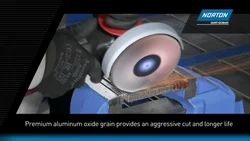
Label: Norton_Flap_Wheel_Xpert_78072763209